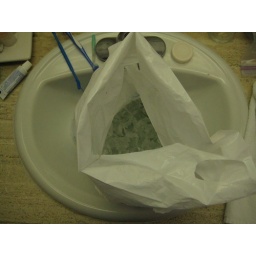
fillets of our fish, in a plastic bag with some ice, waiting for dinner time.